Boston Reds (Union Association)

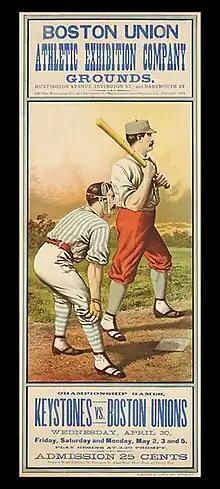
Poster for an April 1884 game between the Boston Unions (Reds) and the Keystone Club. Note the red uniform pants.

The Boston Reds (called the Boston Unions in some sources) of 1884 were a professional baseball team that competed in the short-lived Union Association.